European printmaking in the 19th century

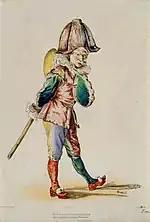
"Polichinela" (1874), by Édouard Manet, Detroit Institute of Arts

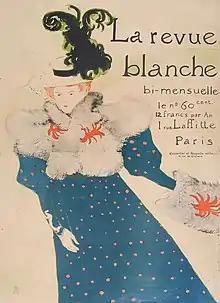
Illustration by Toulouse-Lautrec for "La Revue Blanche" (1895)

In Spain, the first lithography workshop was opened in Madrid in 1819, directed by Felipe Cardano; two years later, another one was opened in Barcelona, directed by Antonio Brusi. In 1825 King Ferdinand VII promoted the creation of the Royal Lithographic Establishment, whose direction was entrusted to José de Madrazo, who was in charge of the edition of two hundred prints with reproductions of paintings of the "Royal Sites and public buildings", made by artists such as Fernando Brambila, Florentino Decraene, José Camarón Boronat, Gaetano Palmaroli and Gaspar Sensi.